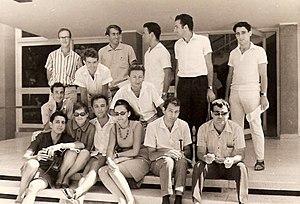
Tsvi Jekhorin Misinai, né le 15 avril 1946, est un chercheur, auteur et historien israélien.